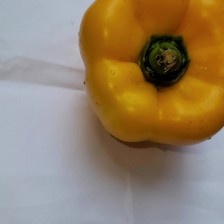
Label: capsicum